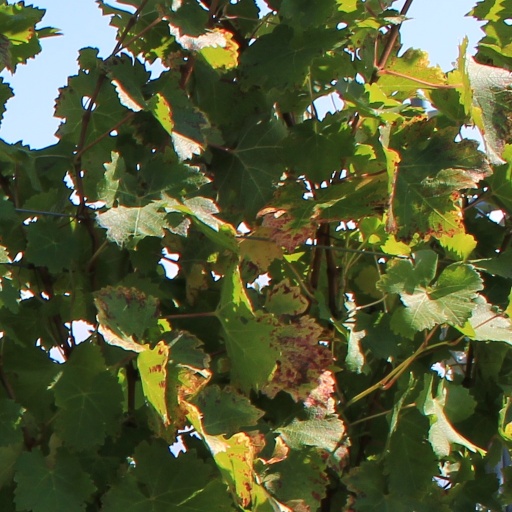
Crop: grape